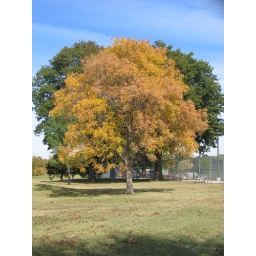
Surrounded by green trees